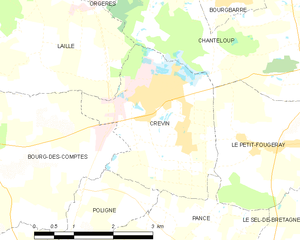
Crevin est une commune française située dans le département d’Ille-et-Vilaine en région Bretagne.